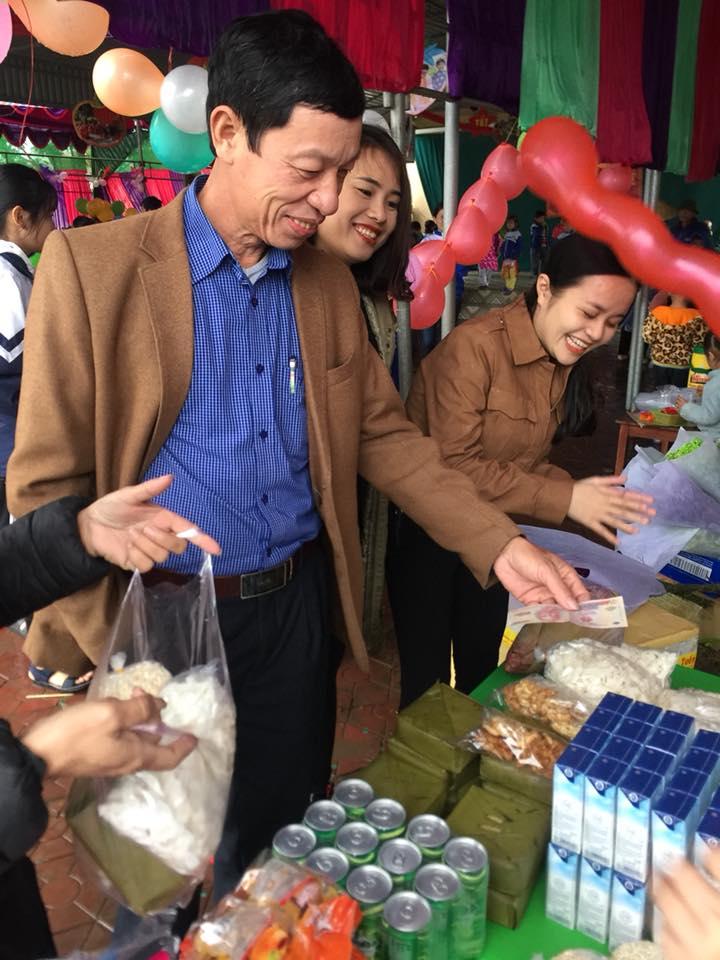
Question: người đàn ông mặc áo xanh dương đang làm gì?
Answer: đang trả tiền